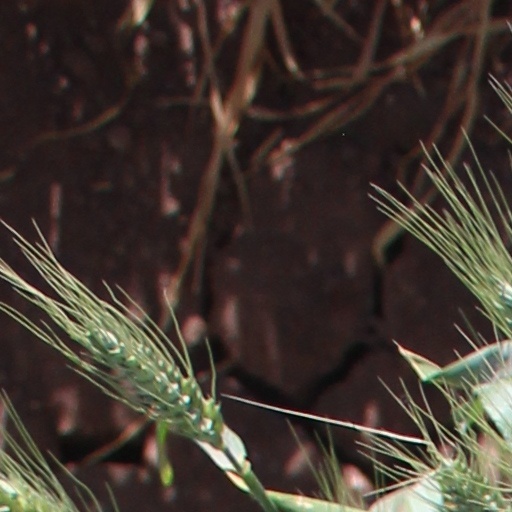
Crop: wheat